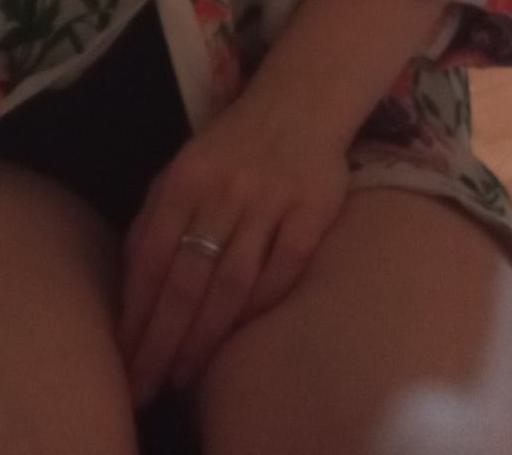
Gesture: no_gesture